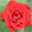
Label: rose